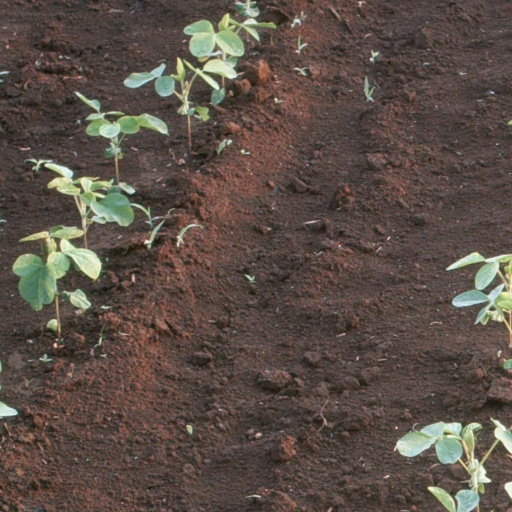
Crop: soybean